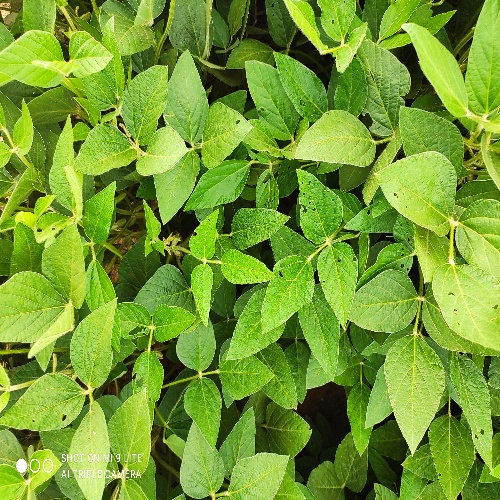
Label: Caterpillar